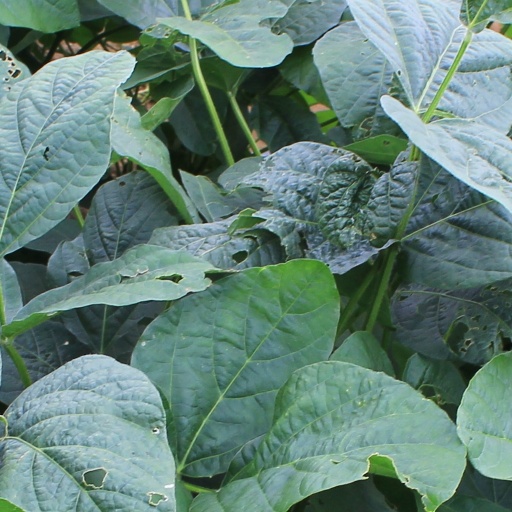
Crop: soybean